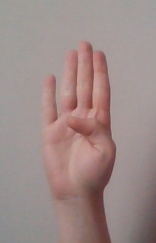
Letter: kaaf